Needham B. Broughton

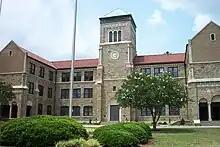
Needham B. Broughton High School in 2007

Broughton fell ill in 1913 and retired from public life. He died on May 26, 1914, in a hospital in Philadelphia, survived by his wife and children. He was buried in the Historic Oakwood Cemetery in Raleigh. Years after Broughton's death, C. B. Edwards sent a letter to the Raleigh Public School Board, requesting that the new high school in Raleigh—then without a name—be named for Broughton in honor of his service to public education in the city. The dedication ceremony for Needham B. Broughton High School took place in 1930, towards the end of the school year. His daughter, Carrie Lougee Broughton, became the first woman in North Carolina to hold statewide office as state librarian. His nephew, J. Melville Broughton, served as Governor of North Carolina, while another, Len G. Broughton, became an active Baptist minister. Alcohol remained prohibited in North Carolina until 1935.